Valentinian dynasty

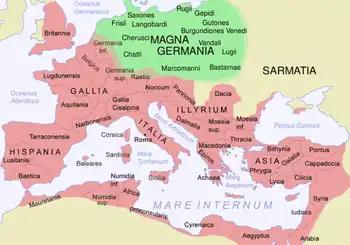
Map of Roman empire, showing provinces

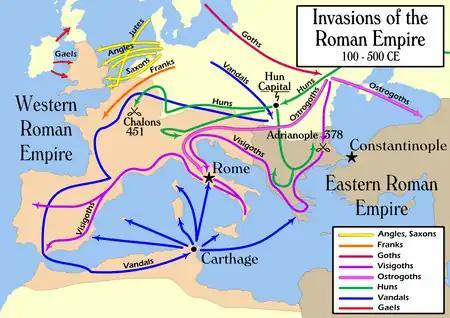
Map of Roman empire 100-500AD

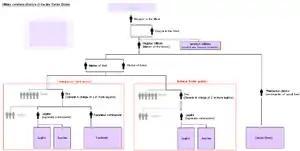
Diagram of the command structure of the Roman army

The Valentinian dynasty, commonly known as the Valentinianic dynasty, was a ruling house of five generations of dynasts, including five Roman emperors during late antiquity, lasting nearly a hundred years from the mid fourth to the mid fifth century. They succeeded the Constantinian dynasty and reigned over the Roman Empire from 364 to 392 and from 425 to 455, with an interregnum (392–425), during which the Theodosian dynasty ruled and eventually succeeded them. The Theodosians, who intermarried into the Valentinian house, ruled concurrently in the east after 379.